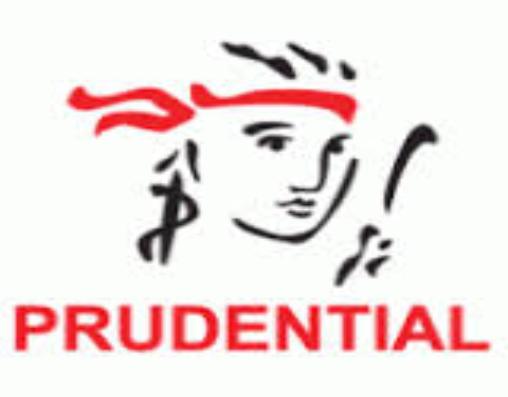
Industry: Others